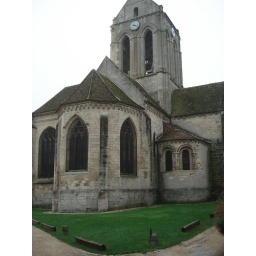
Exterior of Auvers church and bell tower in the village of Auvers-sur-Oise, where Van Gogh and his brother are buried.